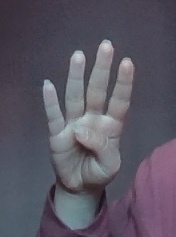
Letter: kaaf